Fibula (brooch)

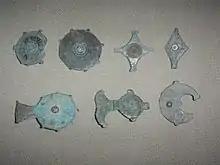
Roman era plate fibulae.1st century AD

The third Bronze Age design of fibula consisted of horizontal wire spirals. The spectacle fibula (brillen in German) consisted of two spirals joined. It resembles a pair of spectacles or eye glasses. These fibulae, such as the Haslau type and the St. Lucija type, were found in the 9th to 7th centuries BC. Some spectacle fibula were very large with spirals up to 10 cm across. A variant that appeared in the 6th century BC had four small spirals with a square, or squarish, cover plate on the middle, the Vierpass type.